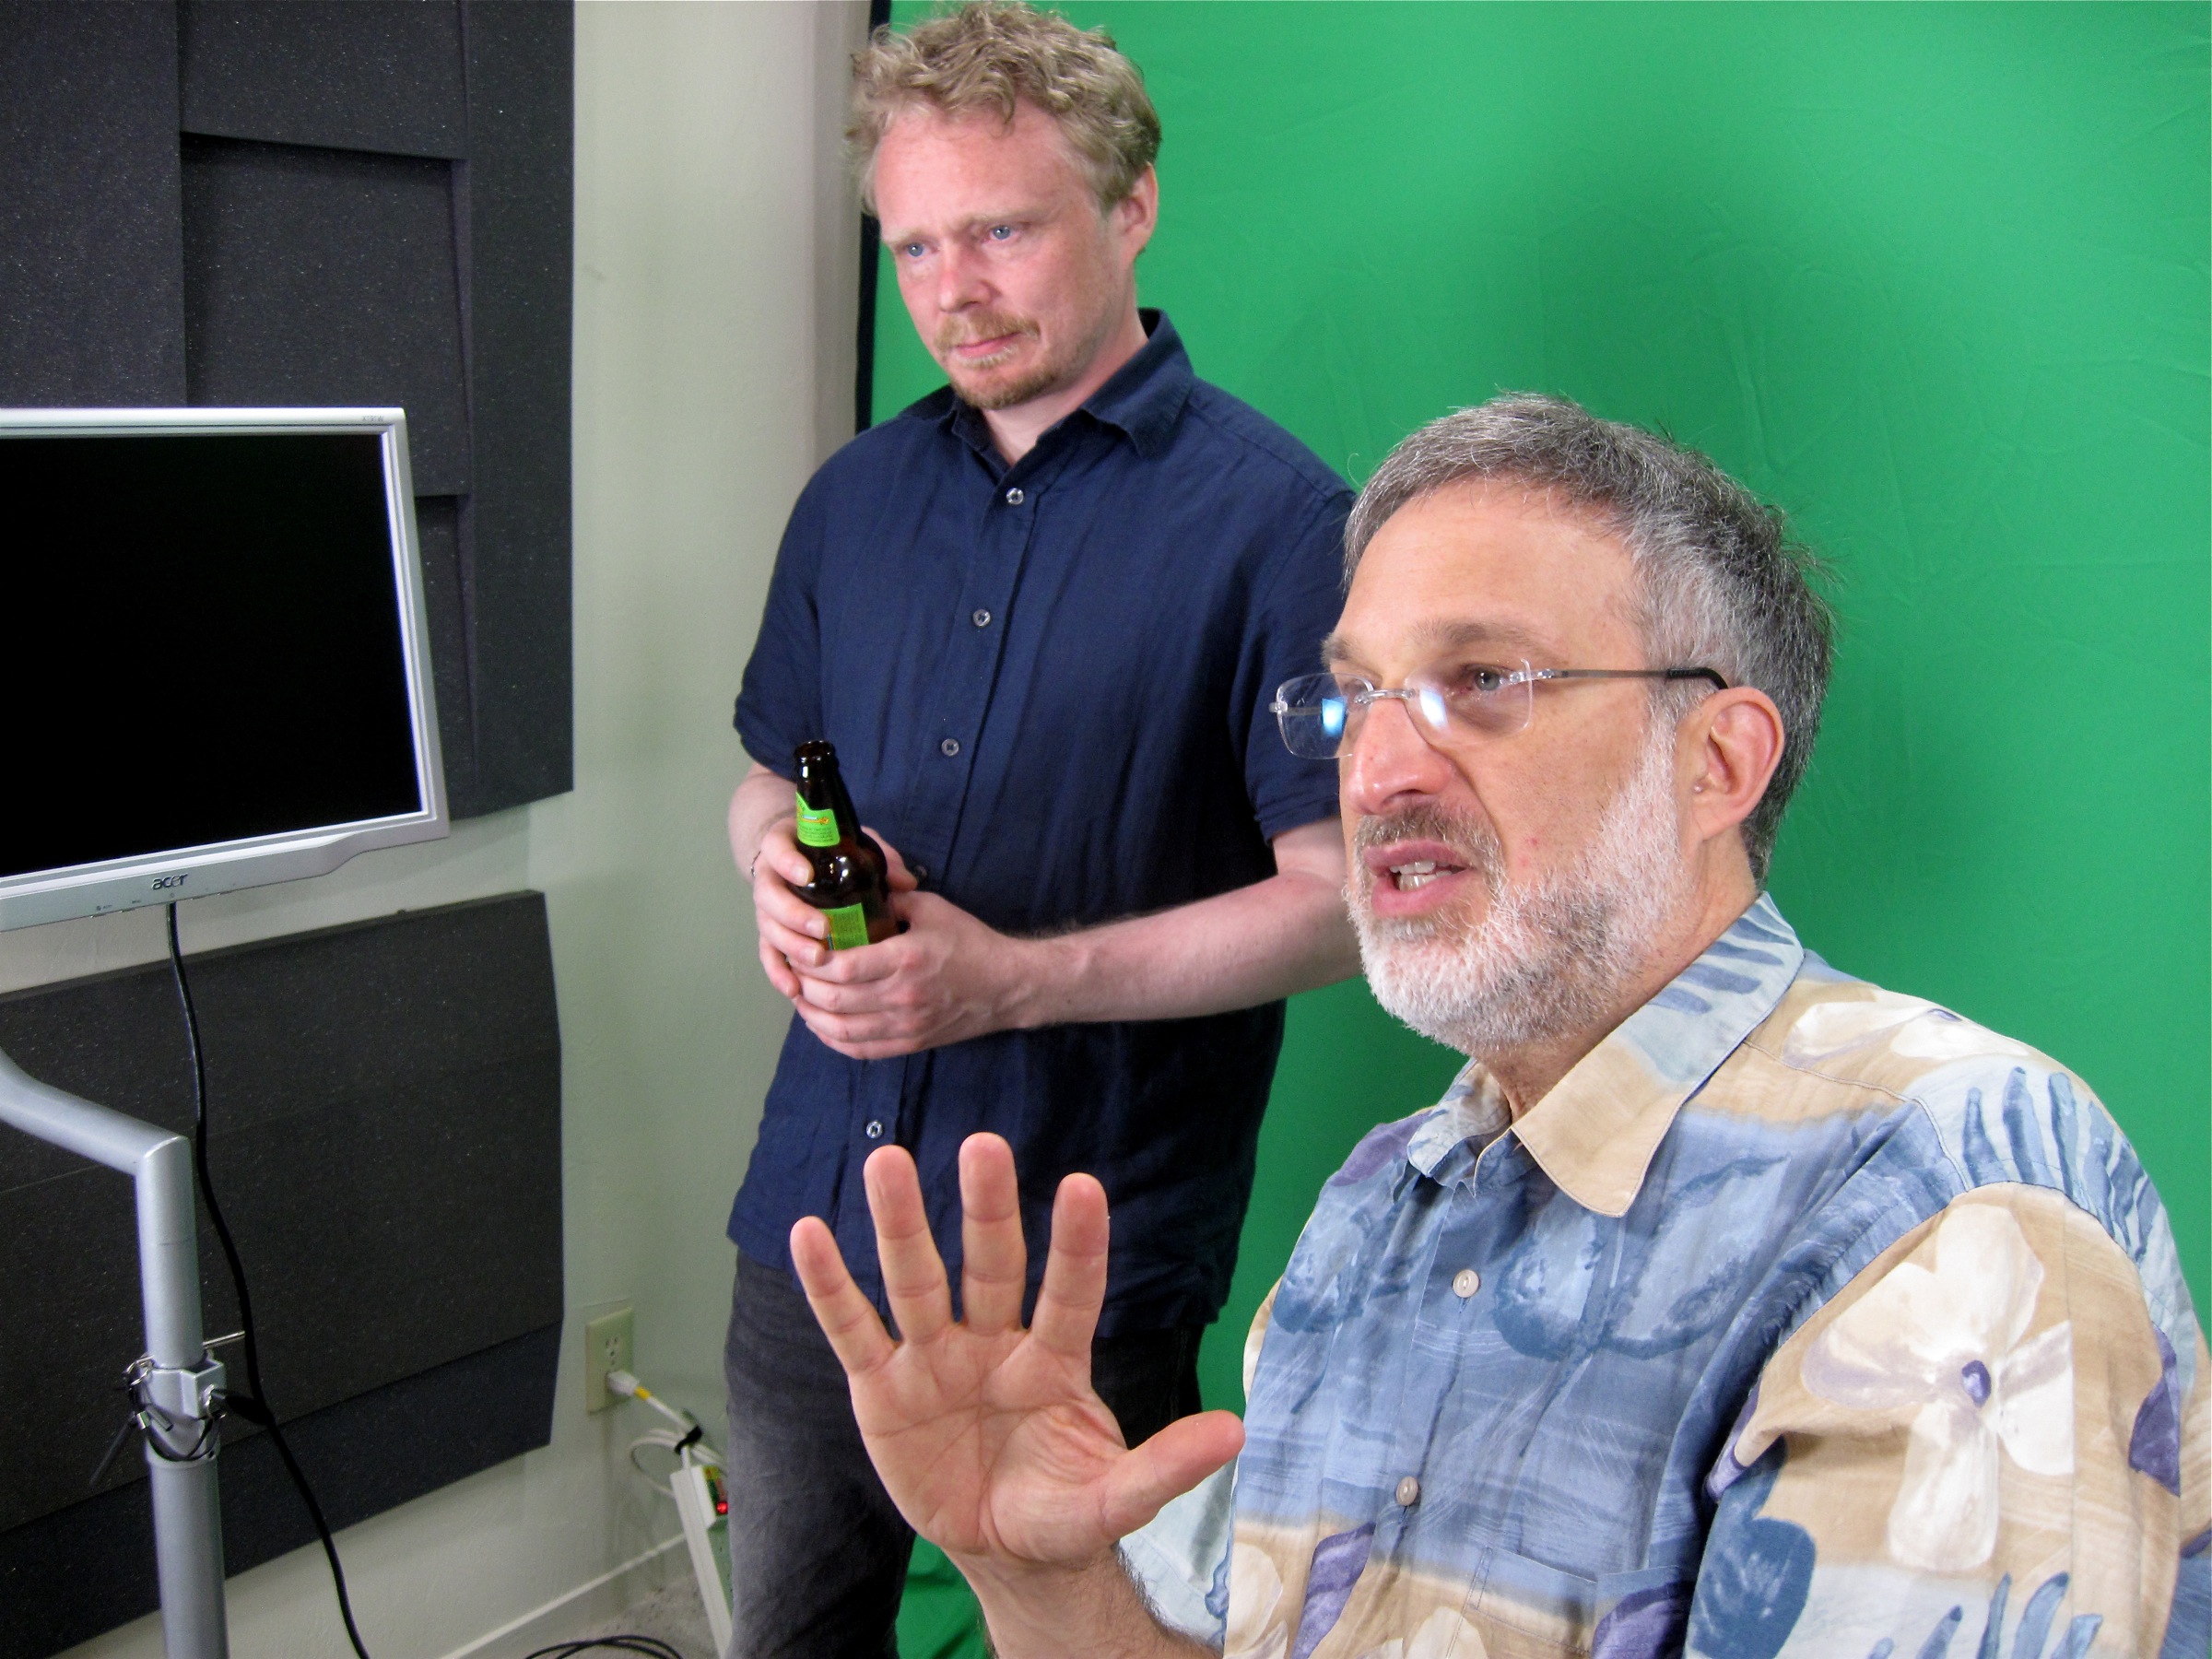
person, senior citizen, team, nmc2009